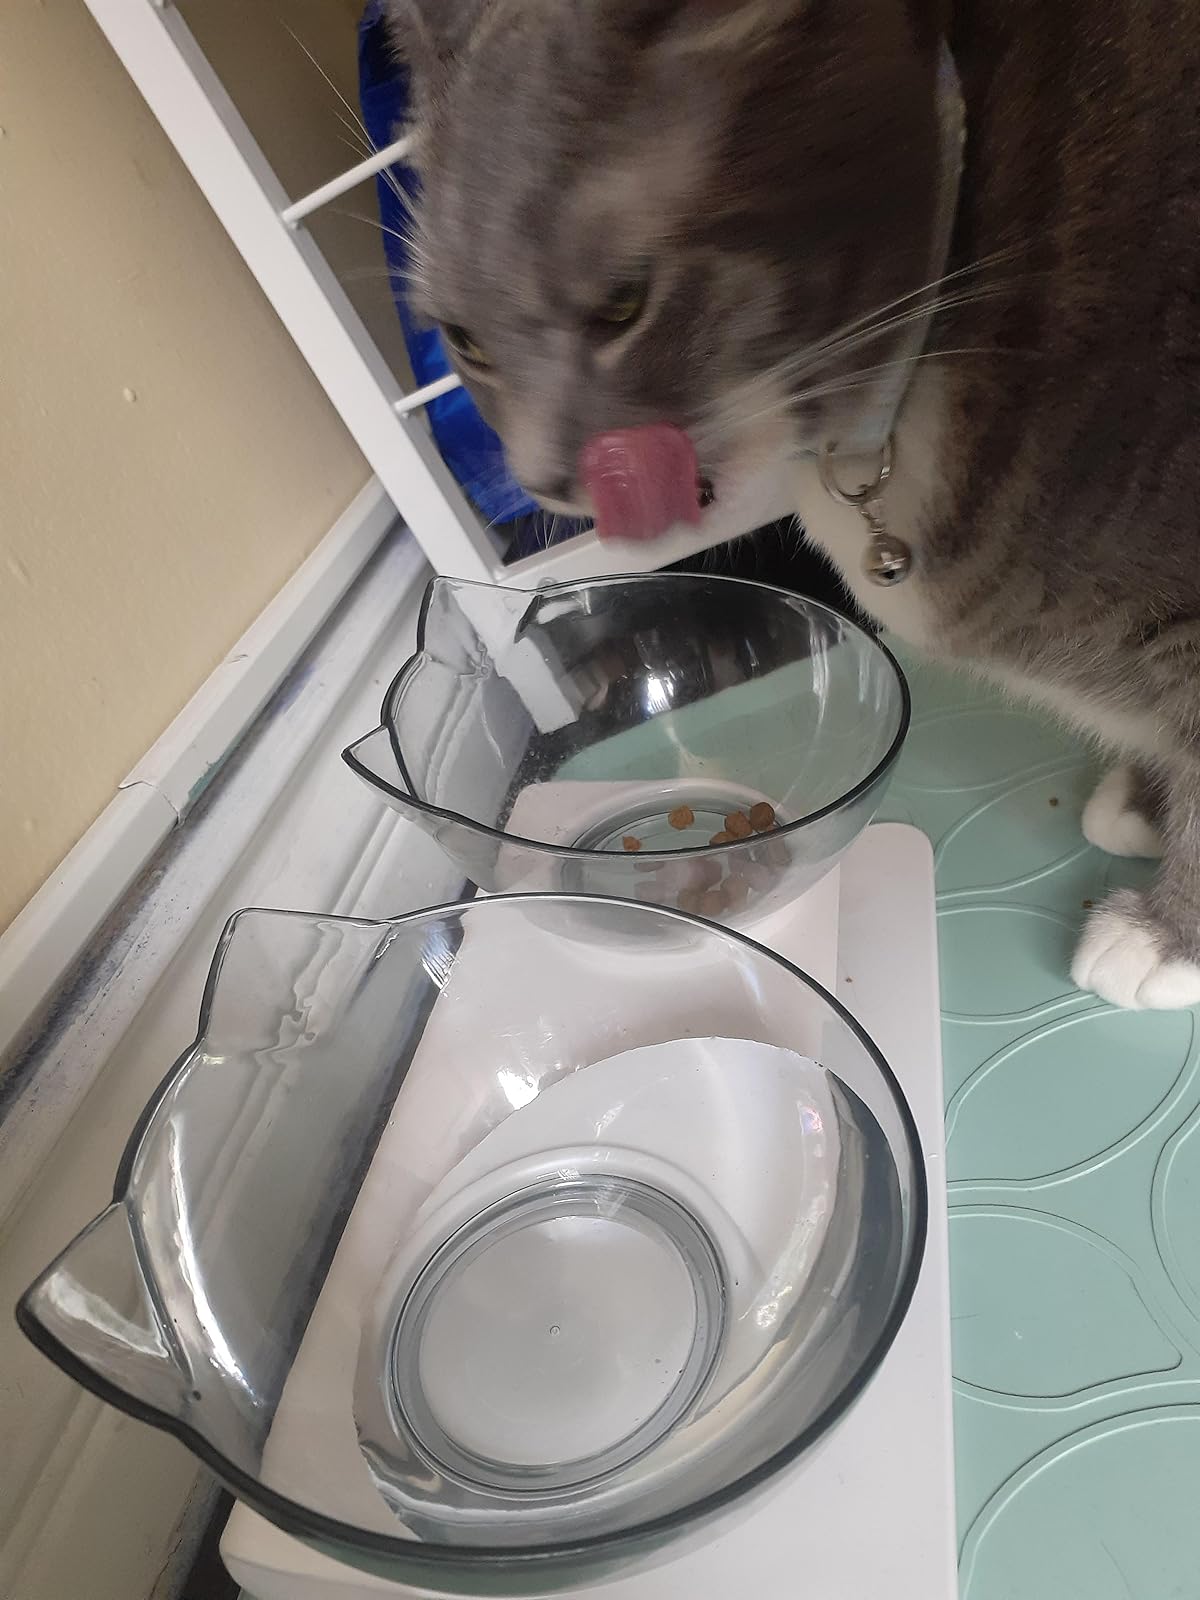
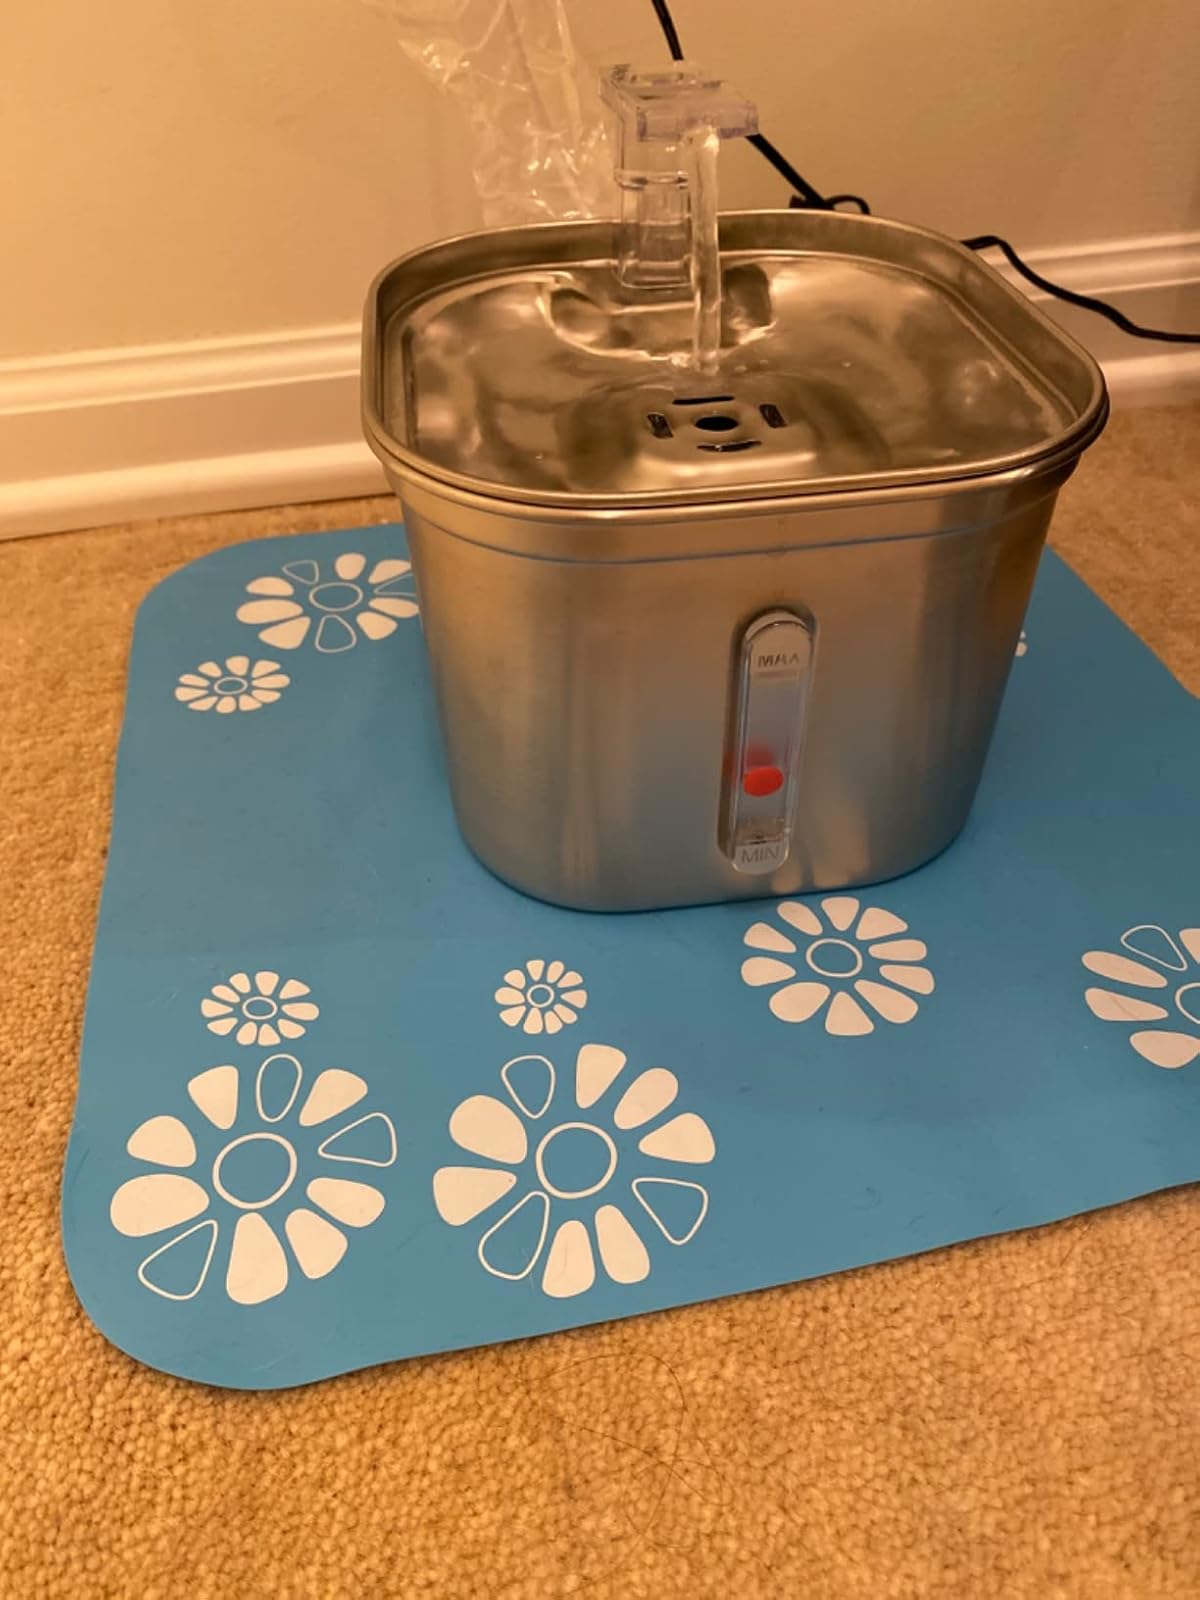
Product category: items_bowl
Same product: no